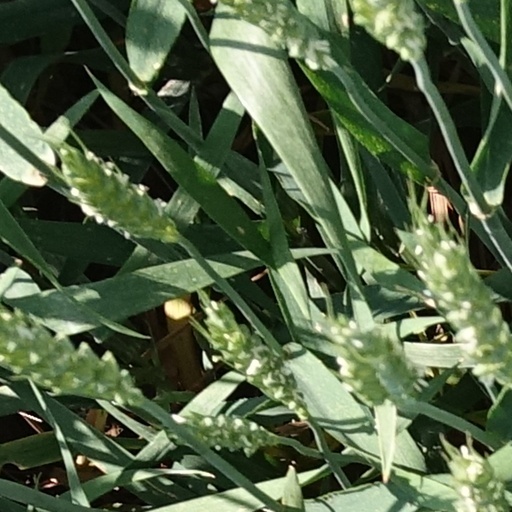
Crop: wheat